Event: Nepal Earthquake
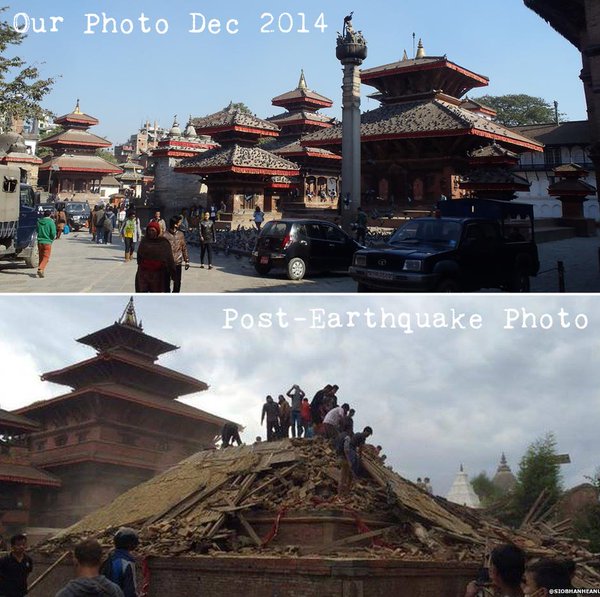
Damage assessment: damage